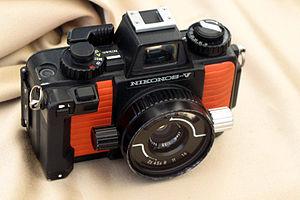
Claude Rives est un photographe-reporter français spécialisé dans la prise de vue sous-marine.